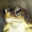
Label: frog